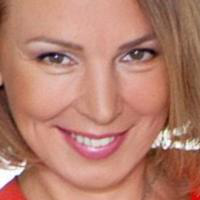
Age group: age 41-55